Gerald Vizenor

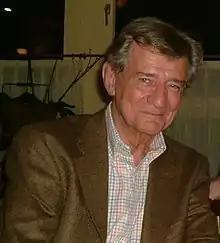
Gerald Vizenor in Geneva, 2000

Gerald Robert Vizenor (born 1934) is an American writer and scholar, and an enrolled member of the Minnesota Chippewa Tribe, White Earth Reservation. Vizenor also taught for many years at the University of California, Berkeley, where he was Director of Native American Studies. With more than 30 books published, Vizenor is Professor Emeritus at the University of California, Berkeley, and Professor of American Studies at the University of New Mexico.